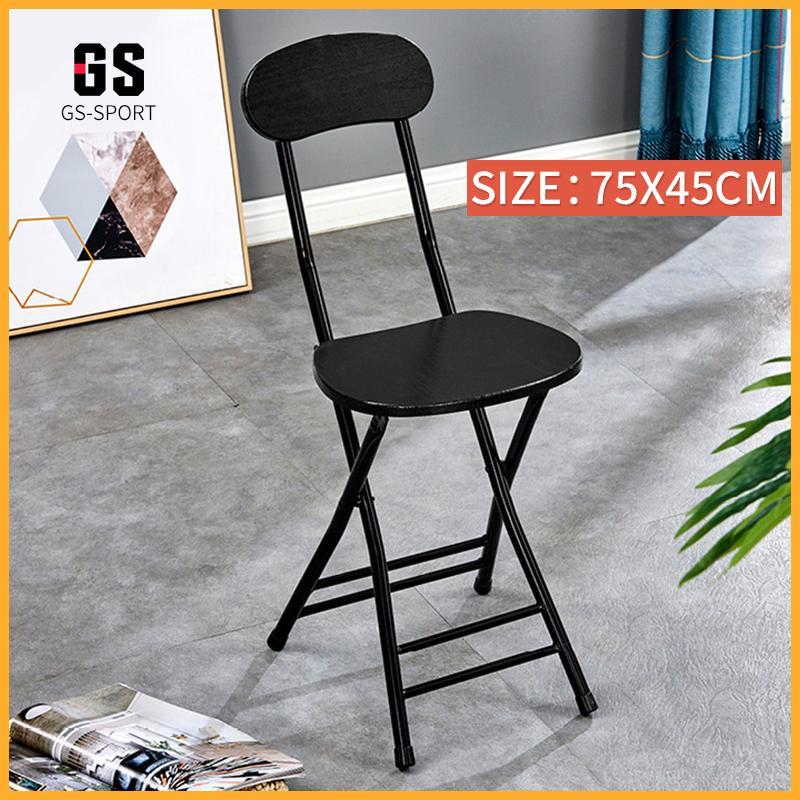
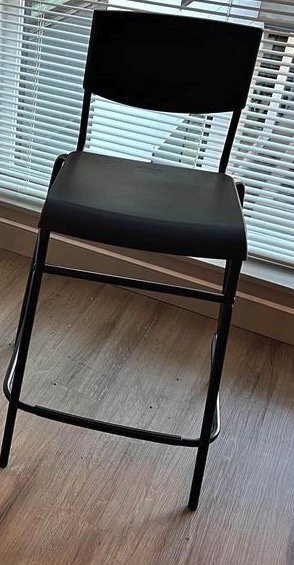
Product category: stool
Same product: no